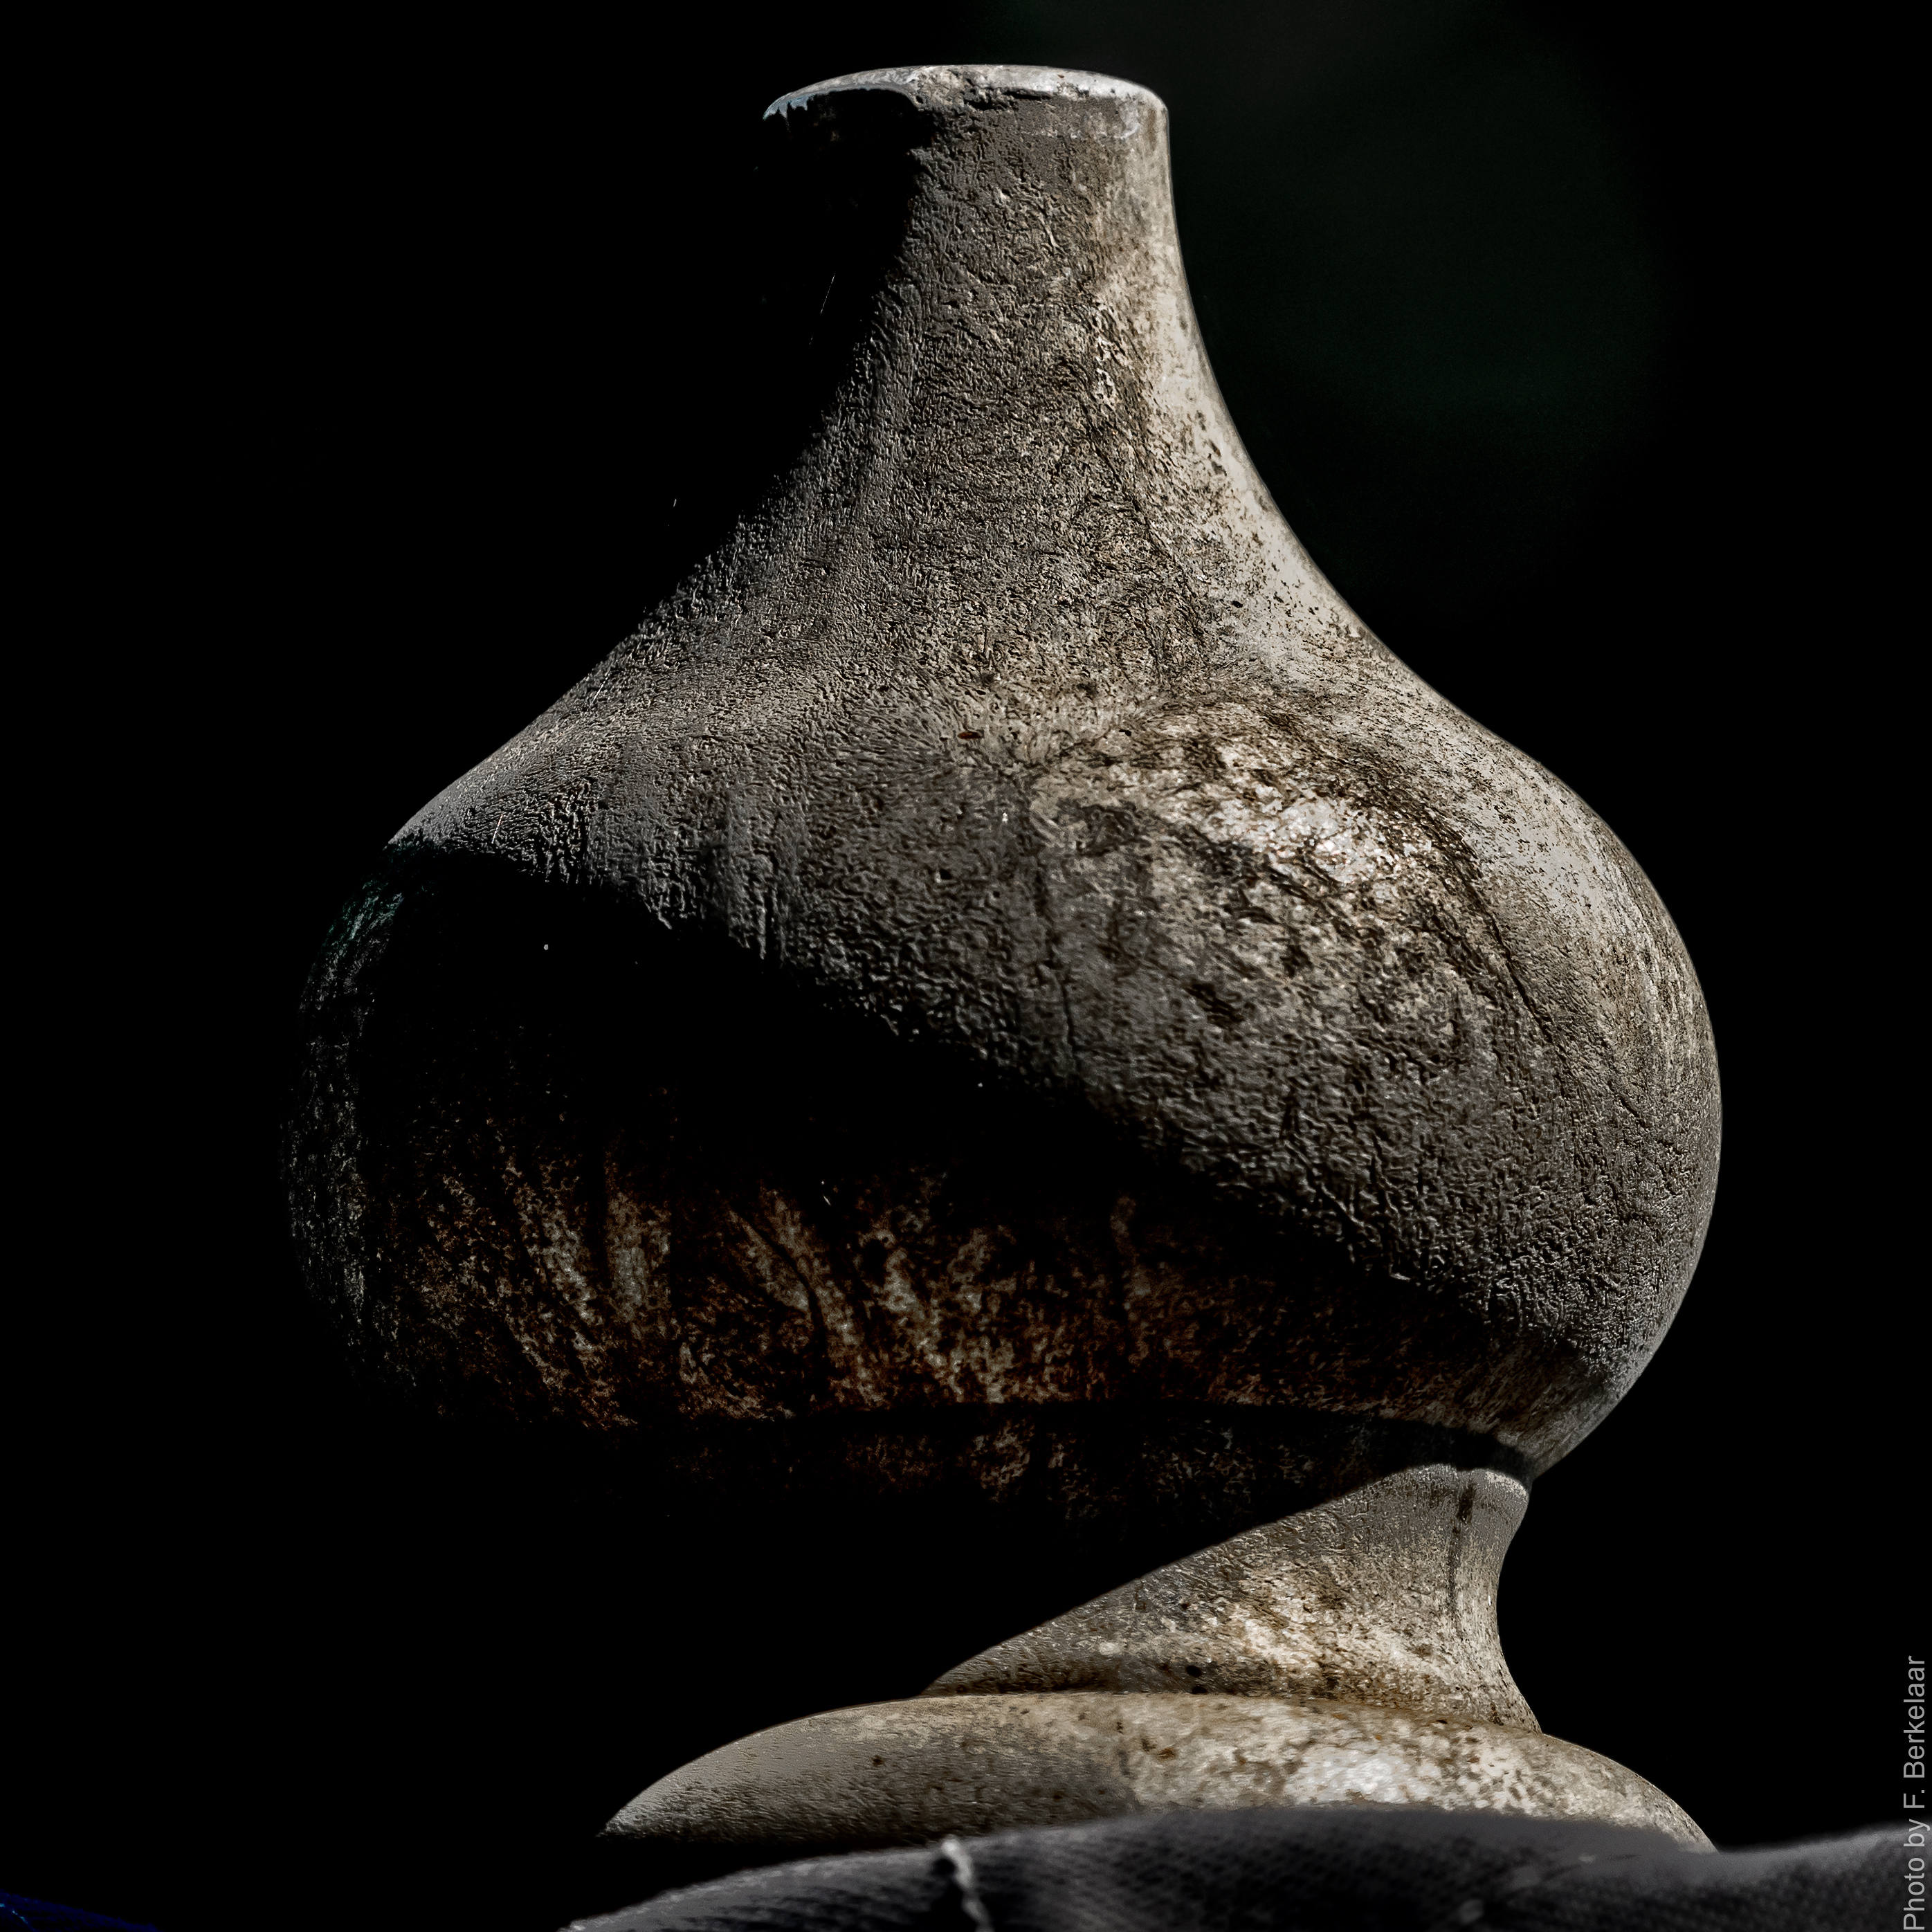
black and white, wood, ceramic, darkness, monochrome, lighting, close up, sculpture, art, still life photography, monochrome photography